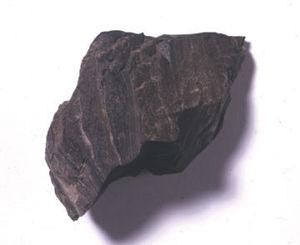
Un schiste est une roche qui a pour particularité d'avoir un aspect feuilleté, et de se débiter en plaques fines ou « feuillet rocheux ». On dit qu'elle présente une schistosité. Il peut s'agir d'une roche sédimentaire argileuse, ou bien d'une roche métamorphique. Quand celle-ci est purement sédimentaire, les géologues préfèrent utiliser le terme « shale ».